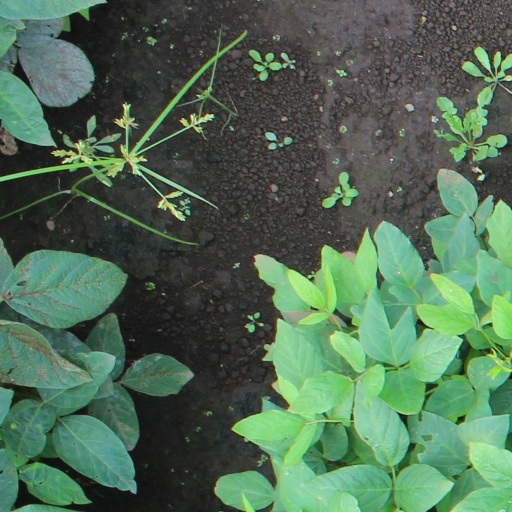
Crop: soybean